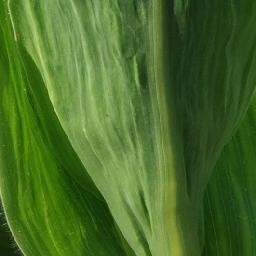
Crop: corn
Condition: (maize)_healthy